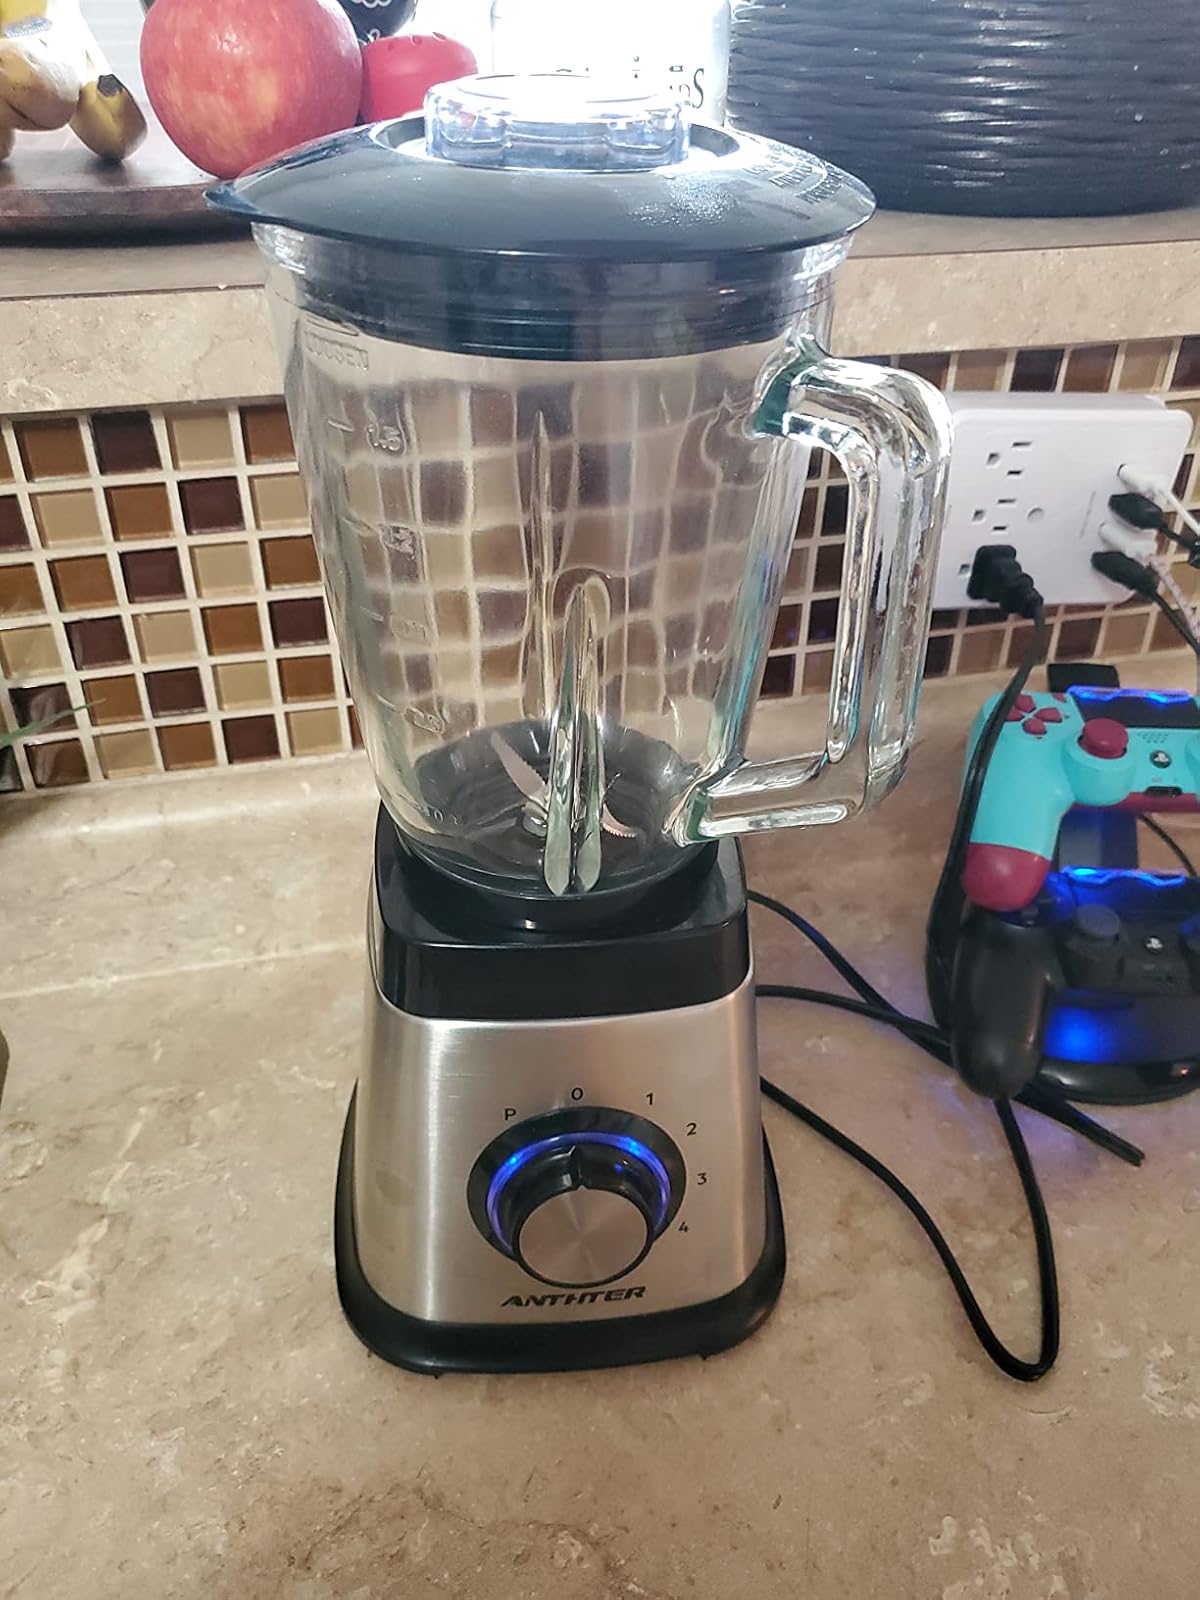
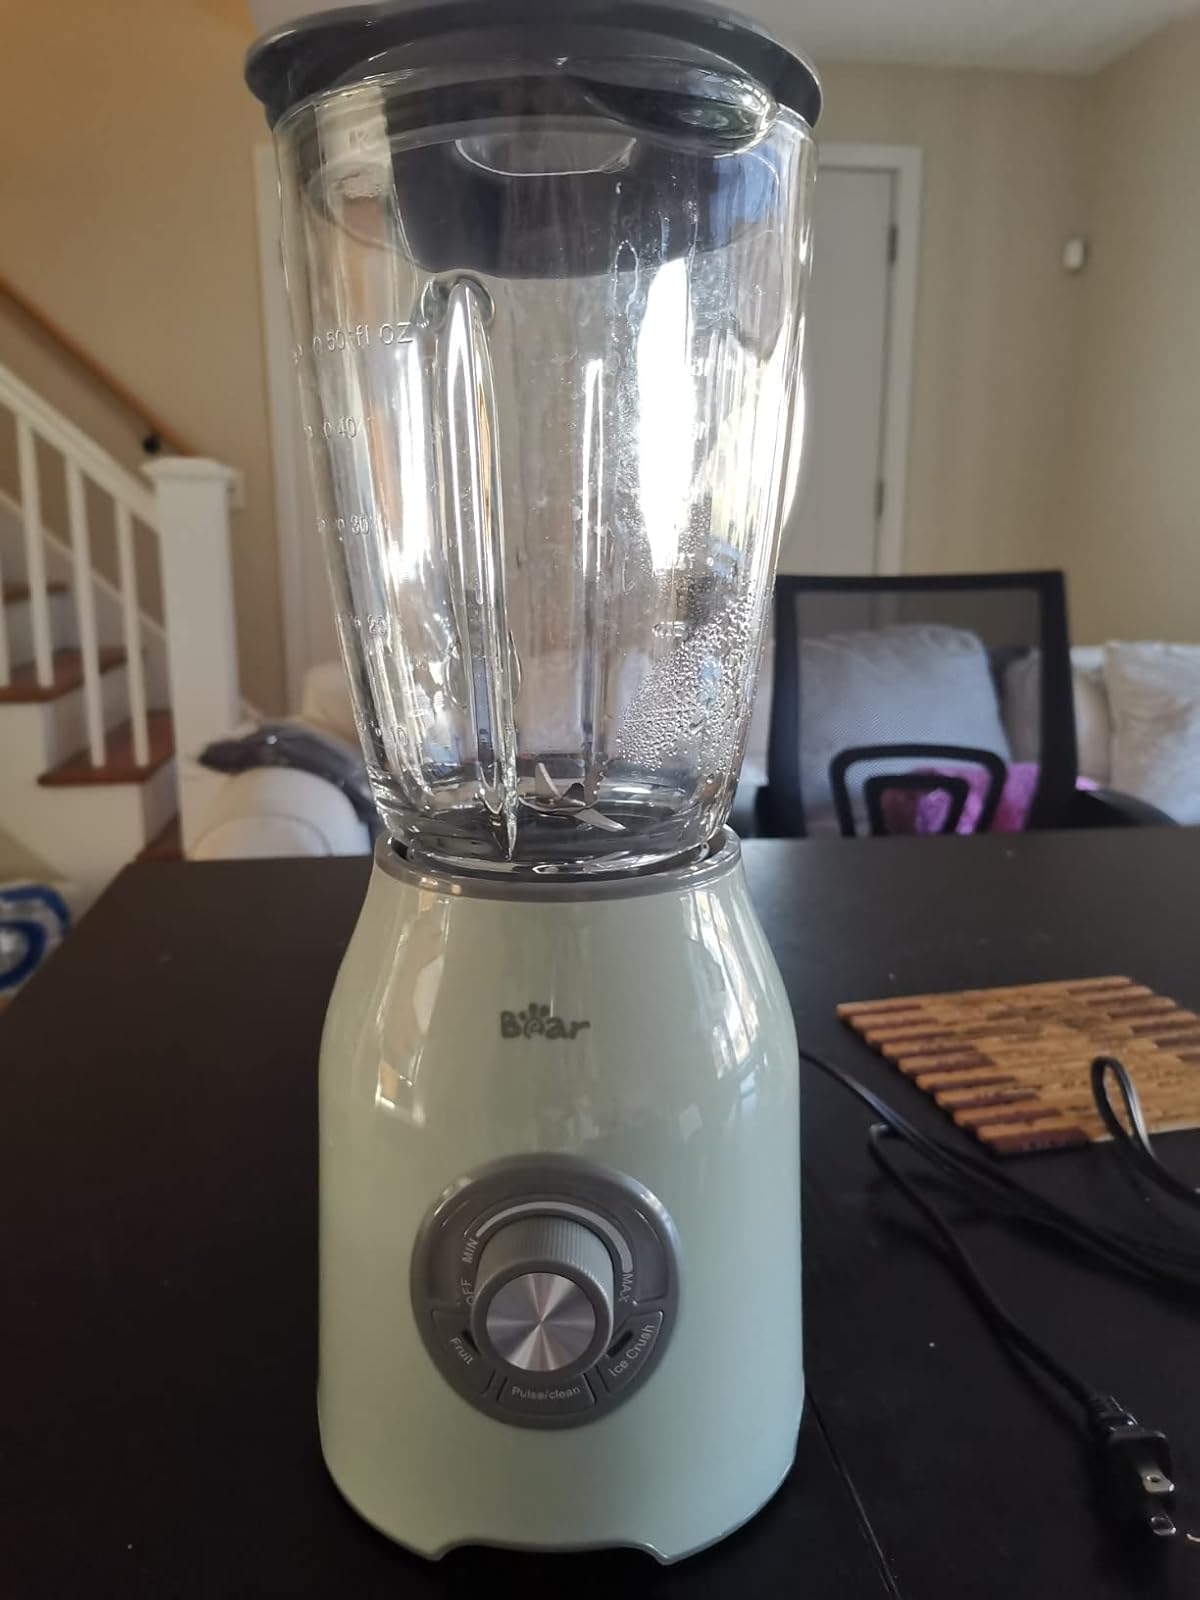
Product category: items_blender
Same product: no